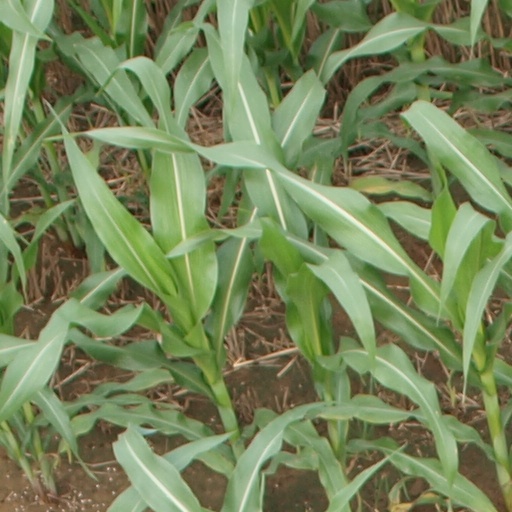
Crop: maize; corn